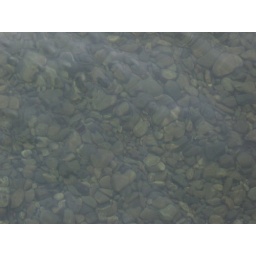
Rocks in the lake from on a bridge